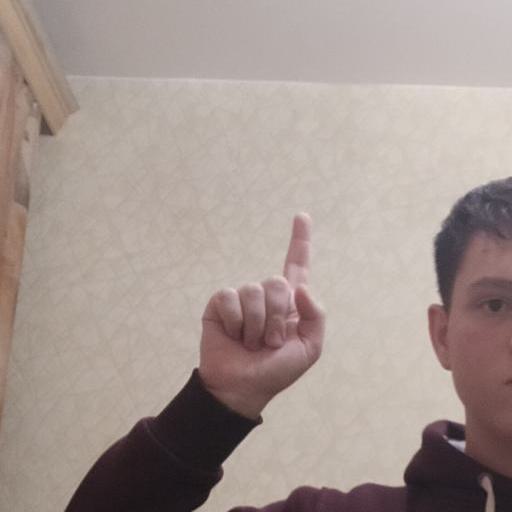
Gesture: one